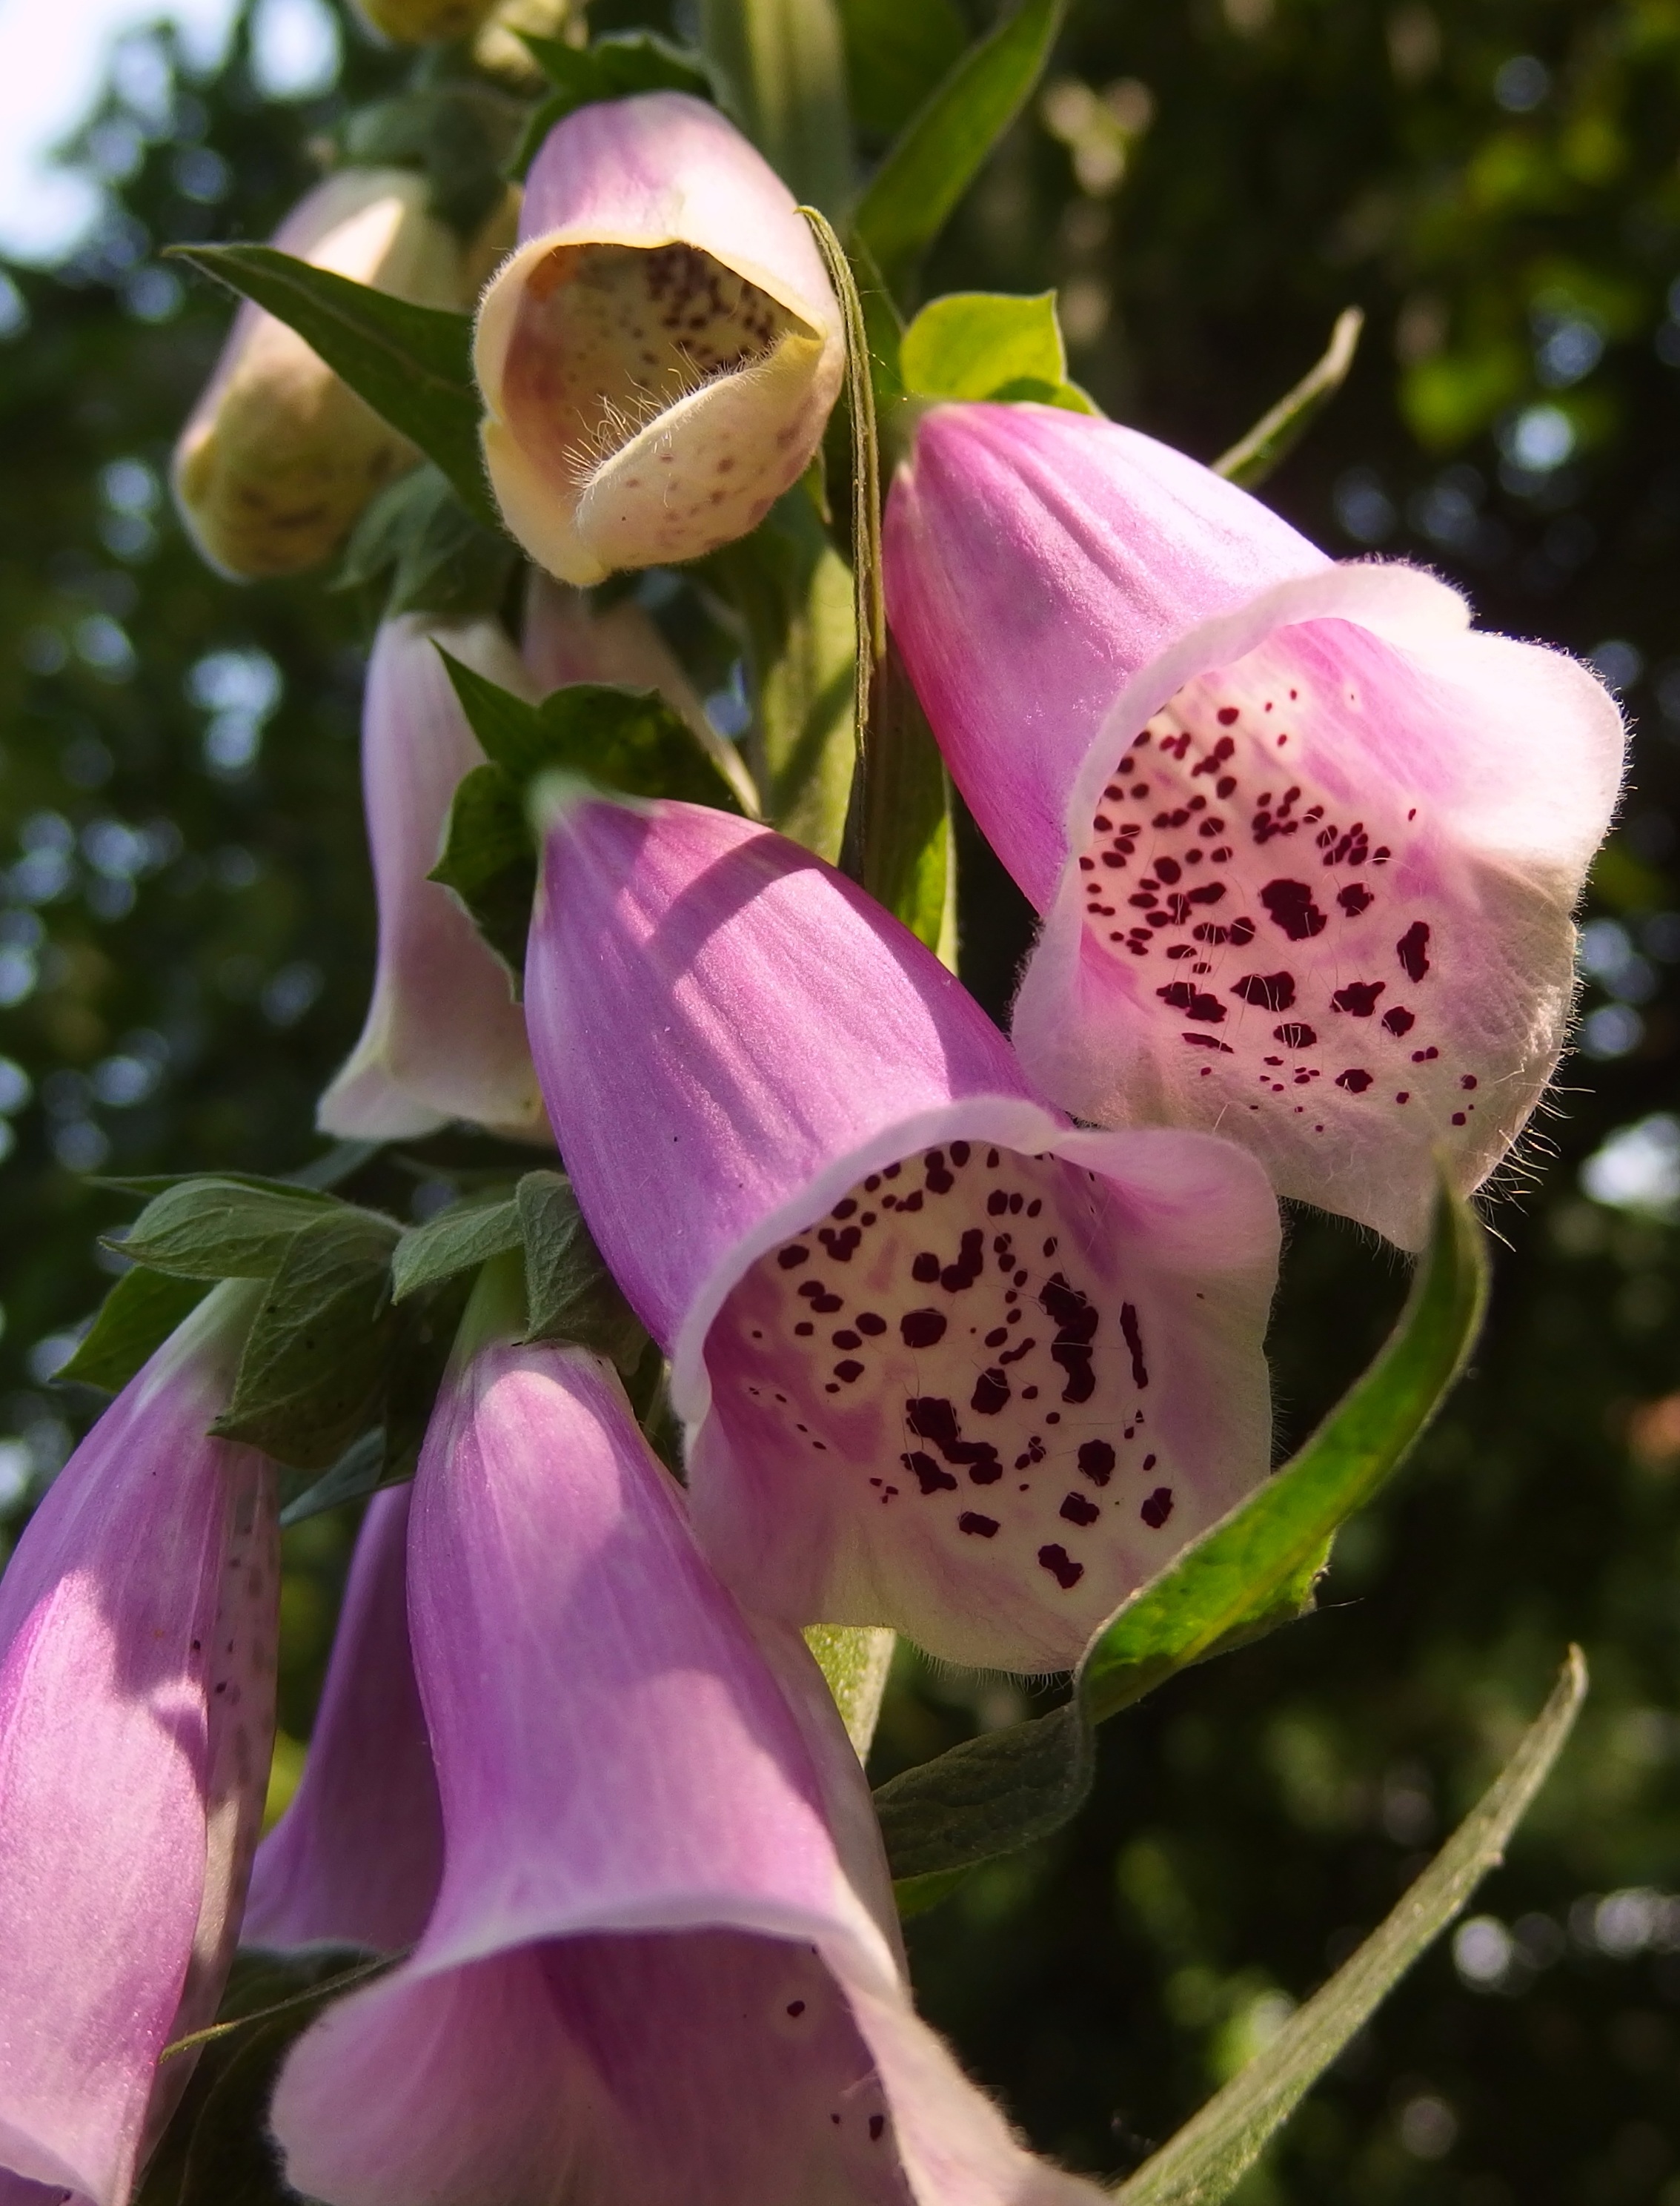
blossom, plant, flower, petal, botany, pink, flora, lily, purple flower, digitalis, foxglove, macro photography, flowering plant, land plant